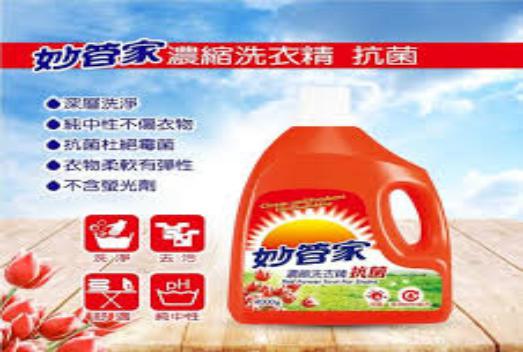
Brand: magicamah
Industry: Necessities